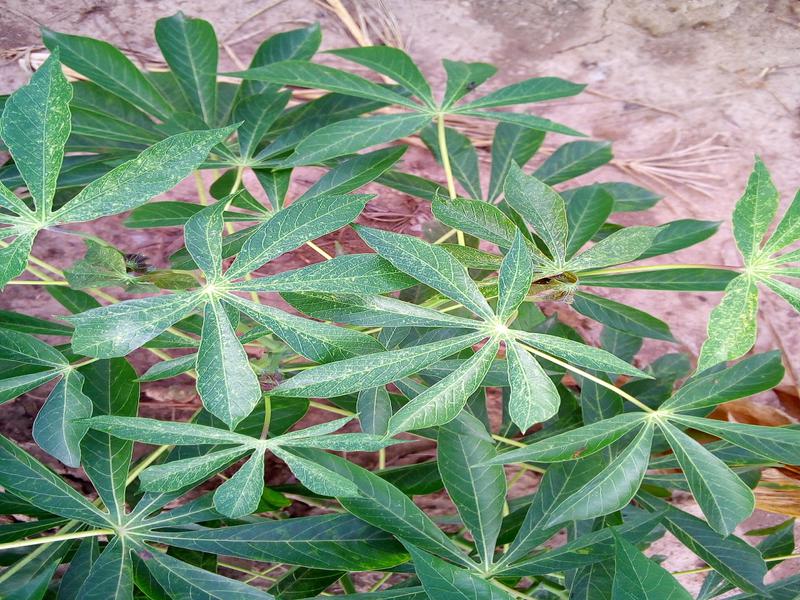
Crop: cassava
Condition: green_mottle